List of Central Connecticut Blue Devils men's basketball head coaches

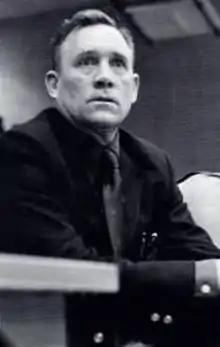
Bill Detrick, the winningest head coach in Blue Devils men's basketball history.

The following is a list of Central Connecticut Blue Devils men's basketball head coaches. There have been 10 head coaches of the Blue Devils in their 87-season history.